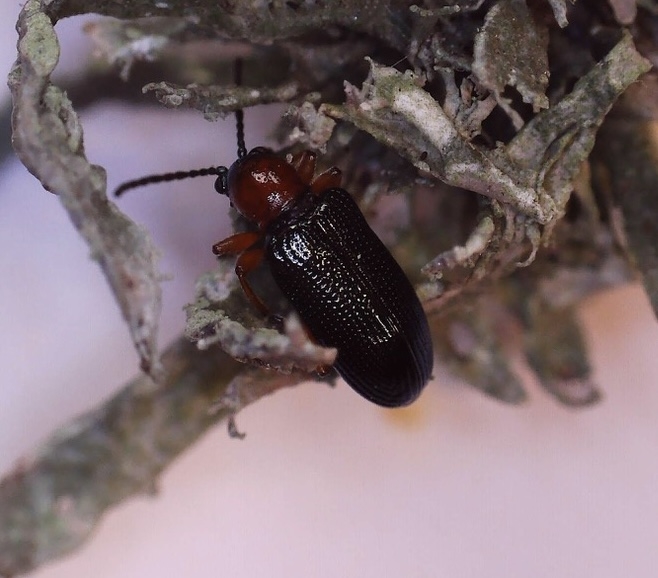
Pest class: cereal_leaf_beetle